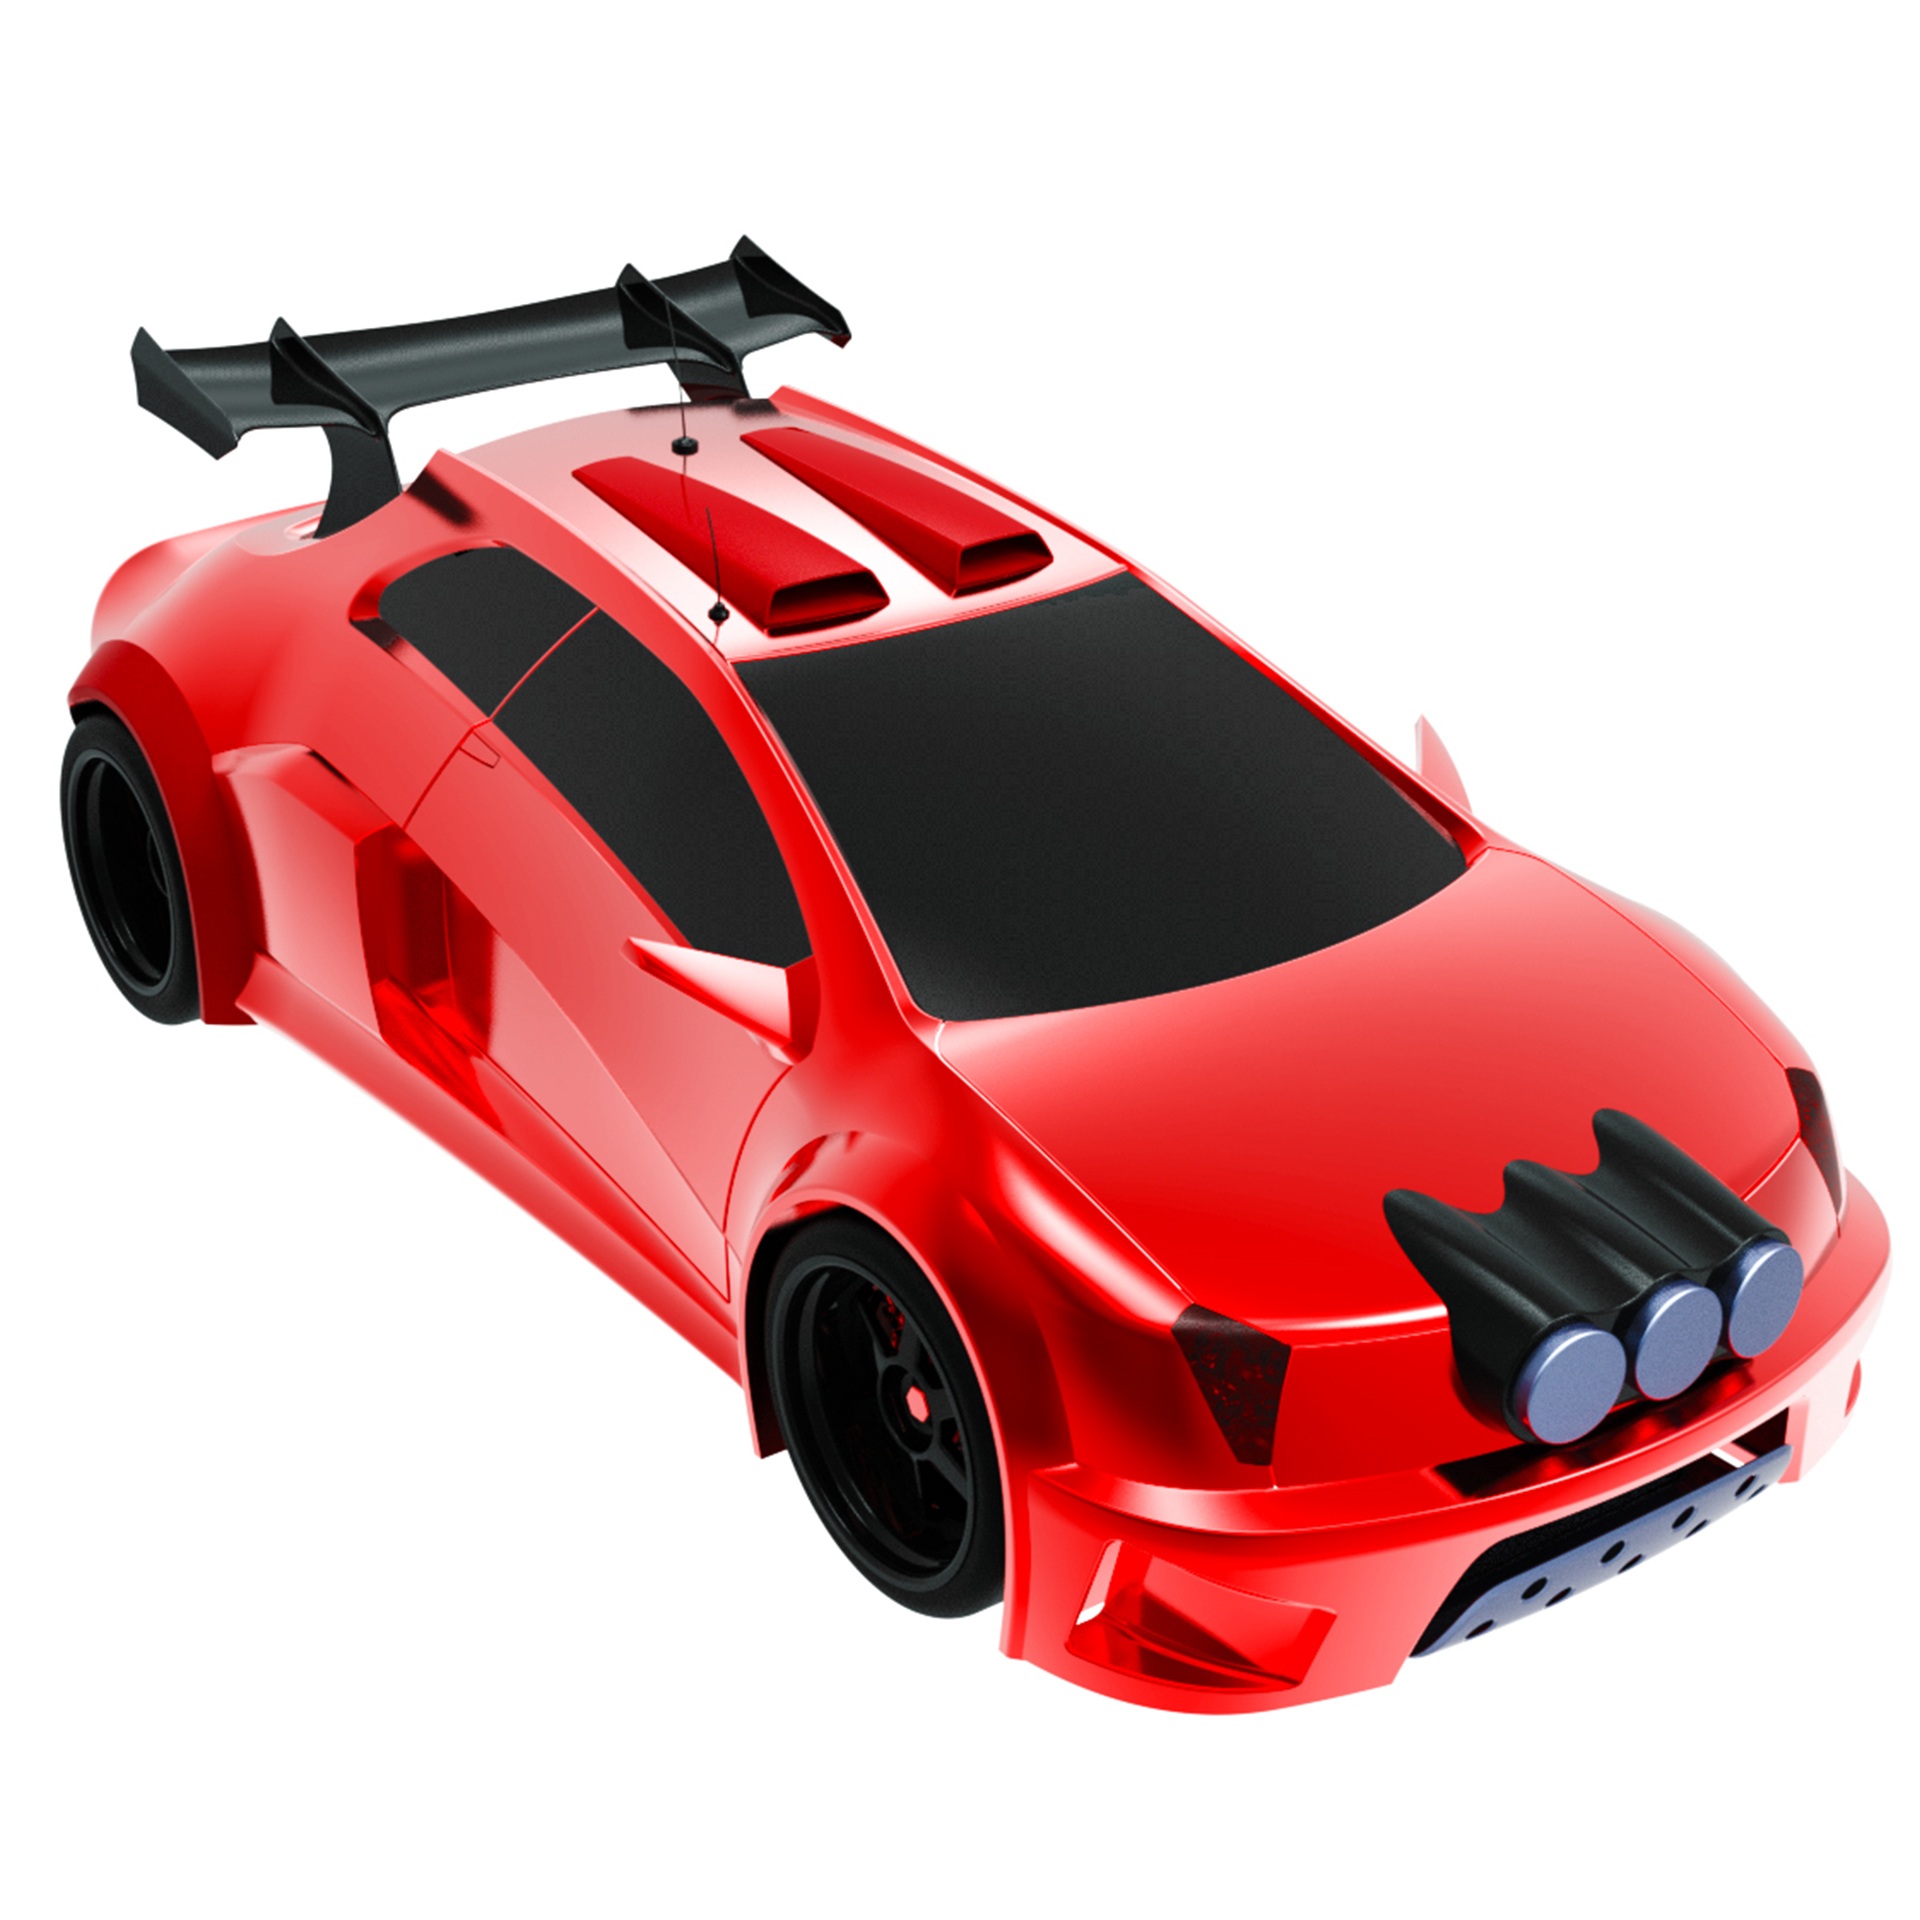
light, technology, road, white, sport, traffic, car, wheel, automobile, travel, transportation, transport, vehicle, drive, auto, black, speed, toy, modern, tire, automotive, sports car, bumper, race car, race, supercar, luxury, design, engine, motor, safety, new, 3d, style, fast, shiny, render, rendering, model car, land vehicle, automobile make, automotive exterior, automotive design, luxury vehicle, radio controlled toy